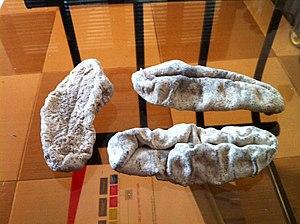
Holothuria (Microthele) est un sous-genre de concombre de mer de la famille des Holothuriidae. Les espèces de ce groupe sont souvent appelées « holothuries à mamelles » et font l'objet d'une pêche commerciale intense et préoccupante.